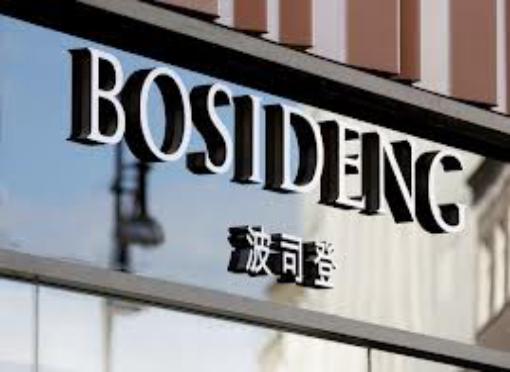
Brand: Bosideng
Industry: Clothes